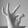
ASL letter: F